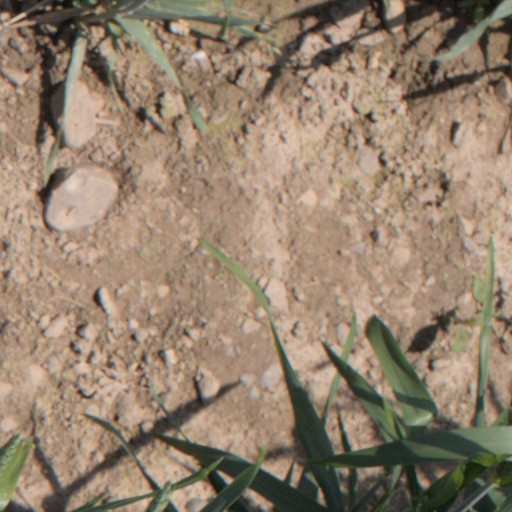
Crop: wheat